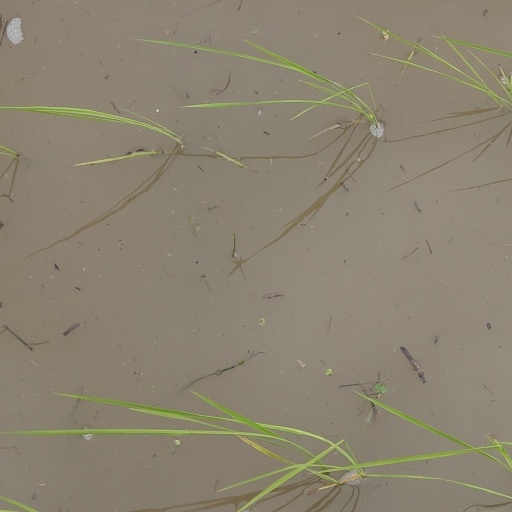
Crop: rice